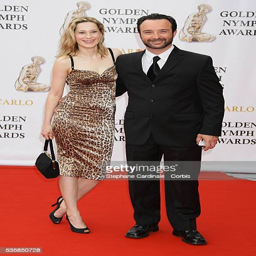
actors arrive at the closing ceremony of festival held